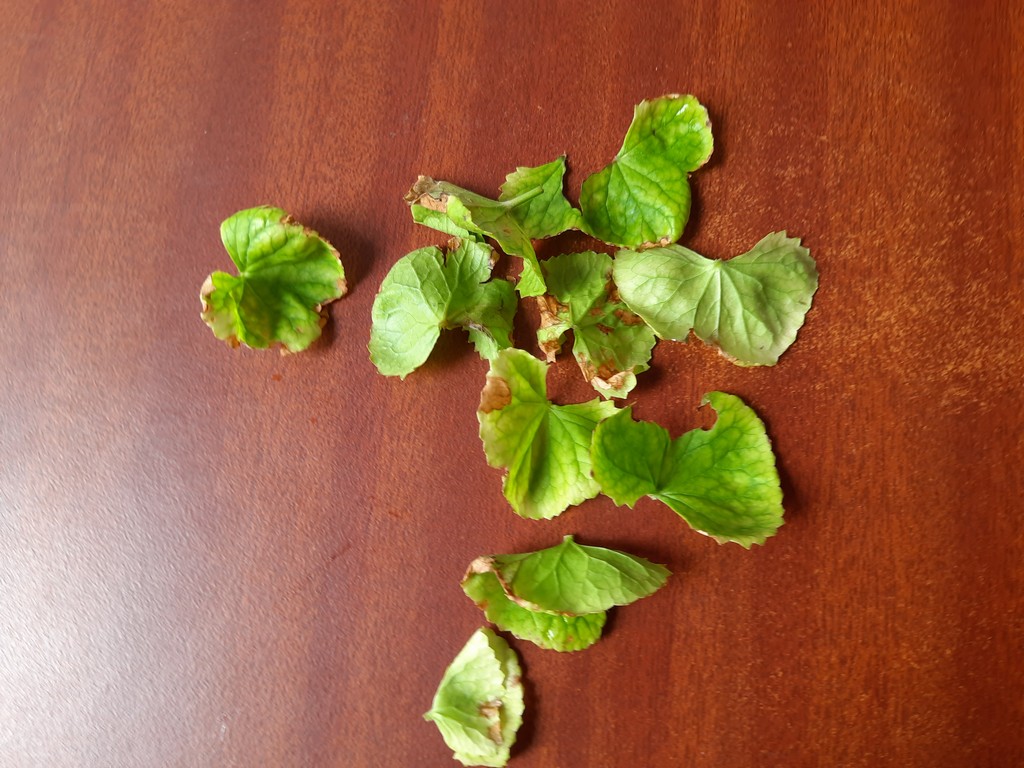
Label: Unhealthy